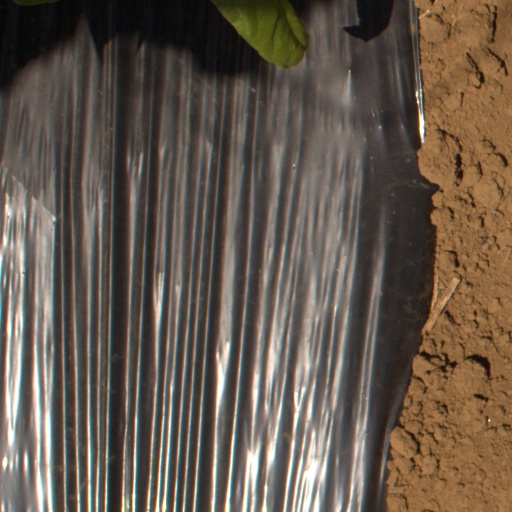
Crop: Jerusalem artichoke